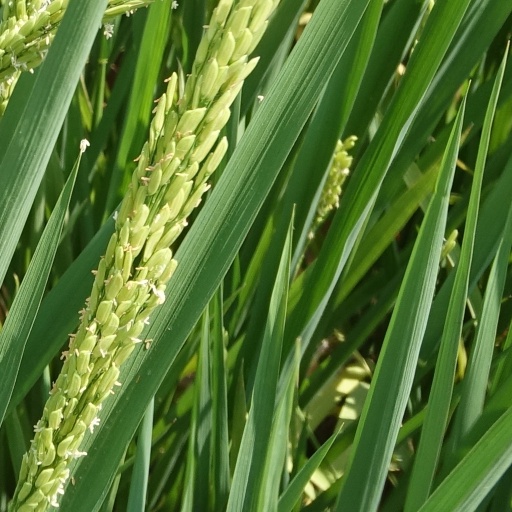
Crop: rice